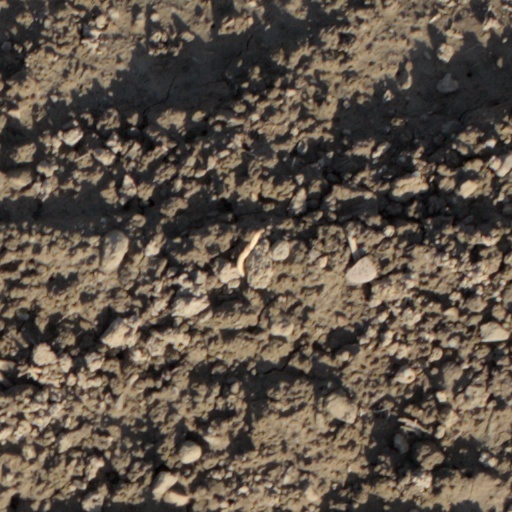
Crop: wheat